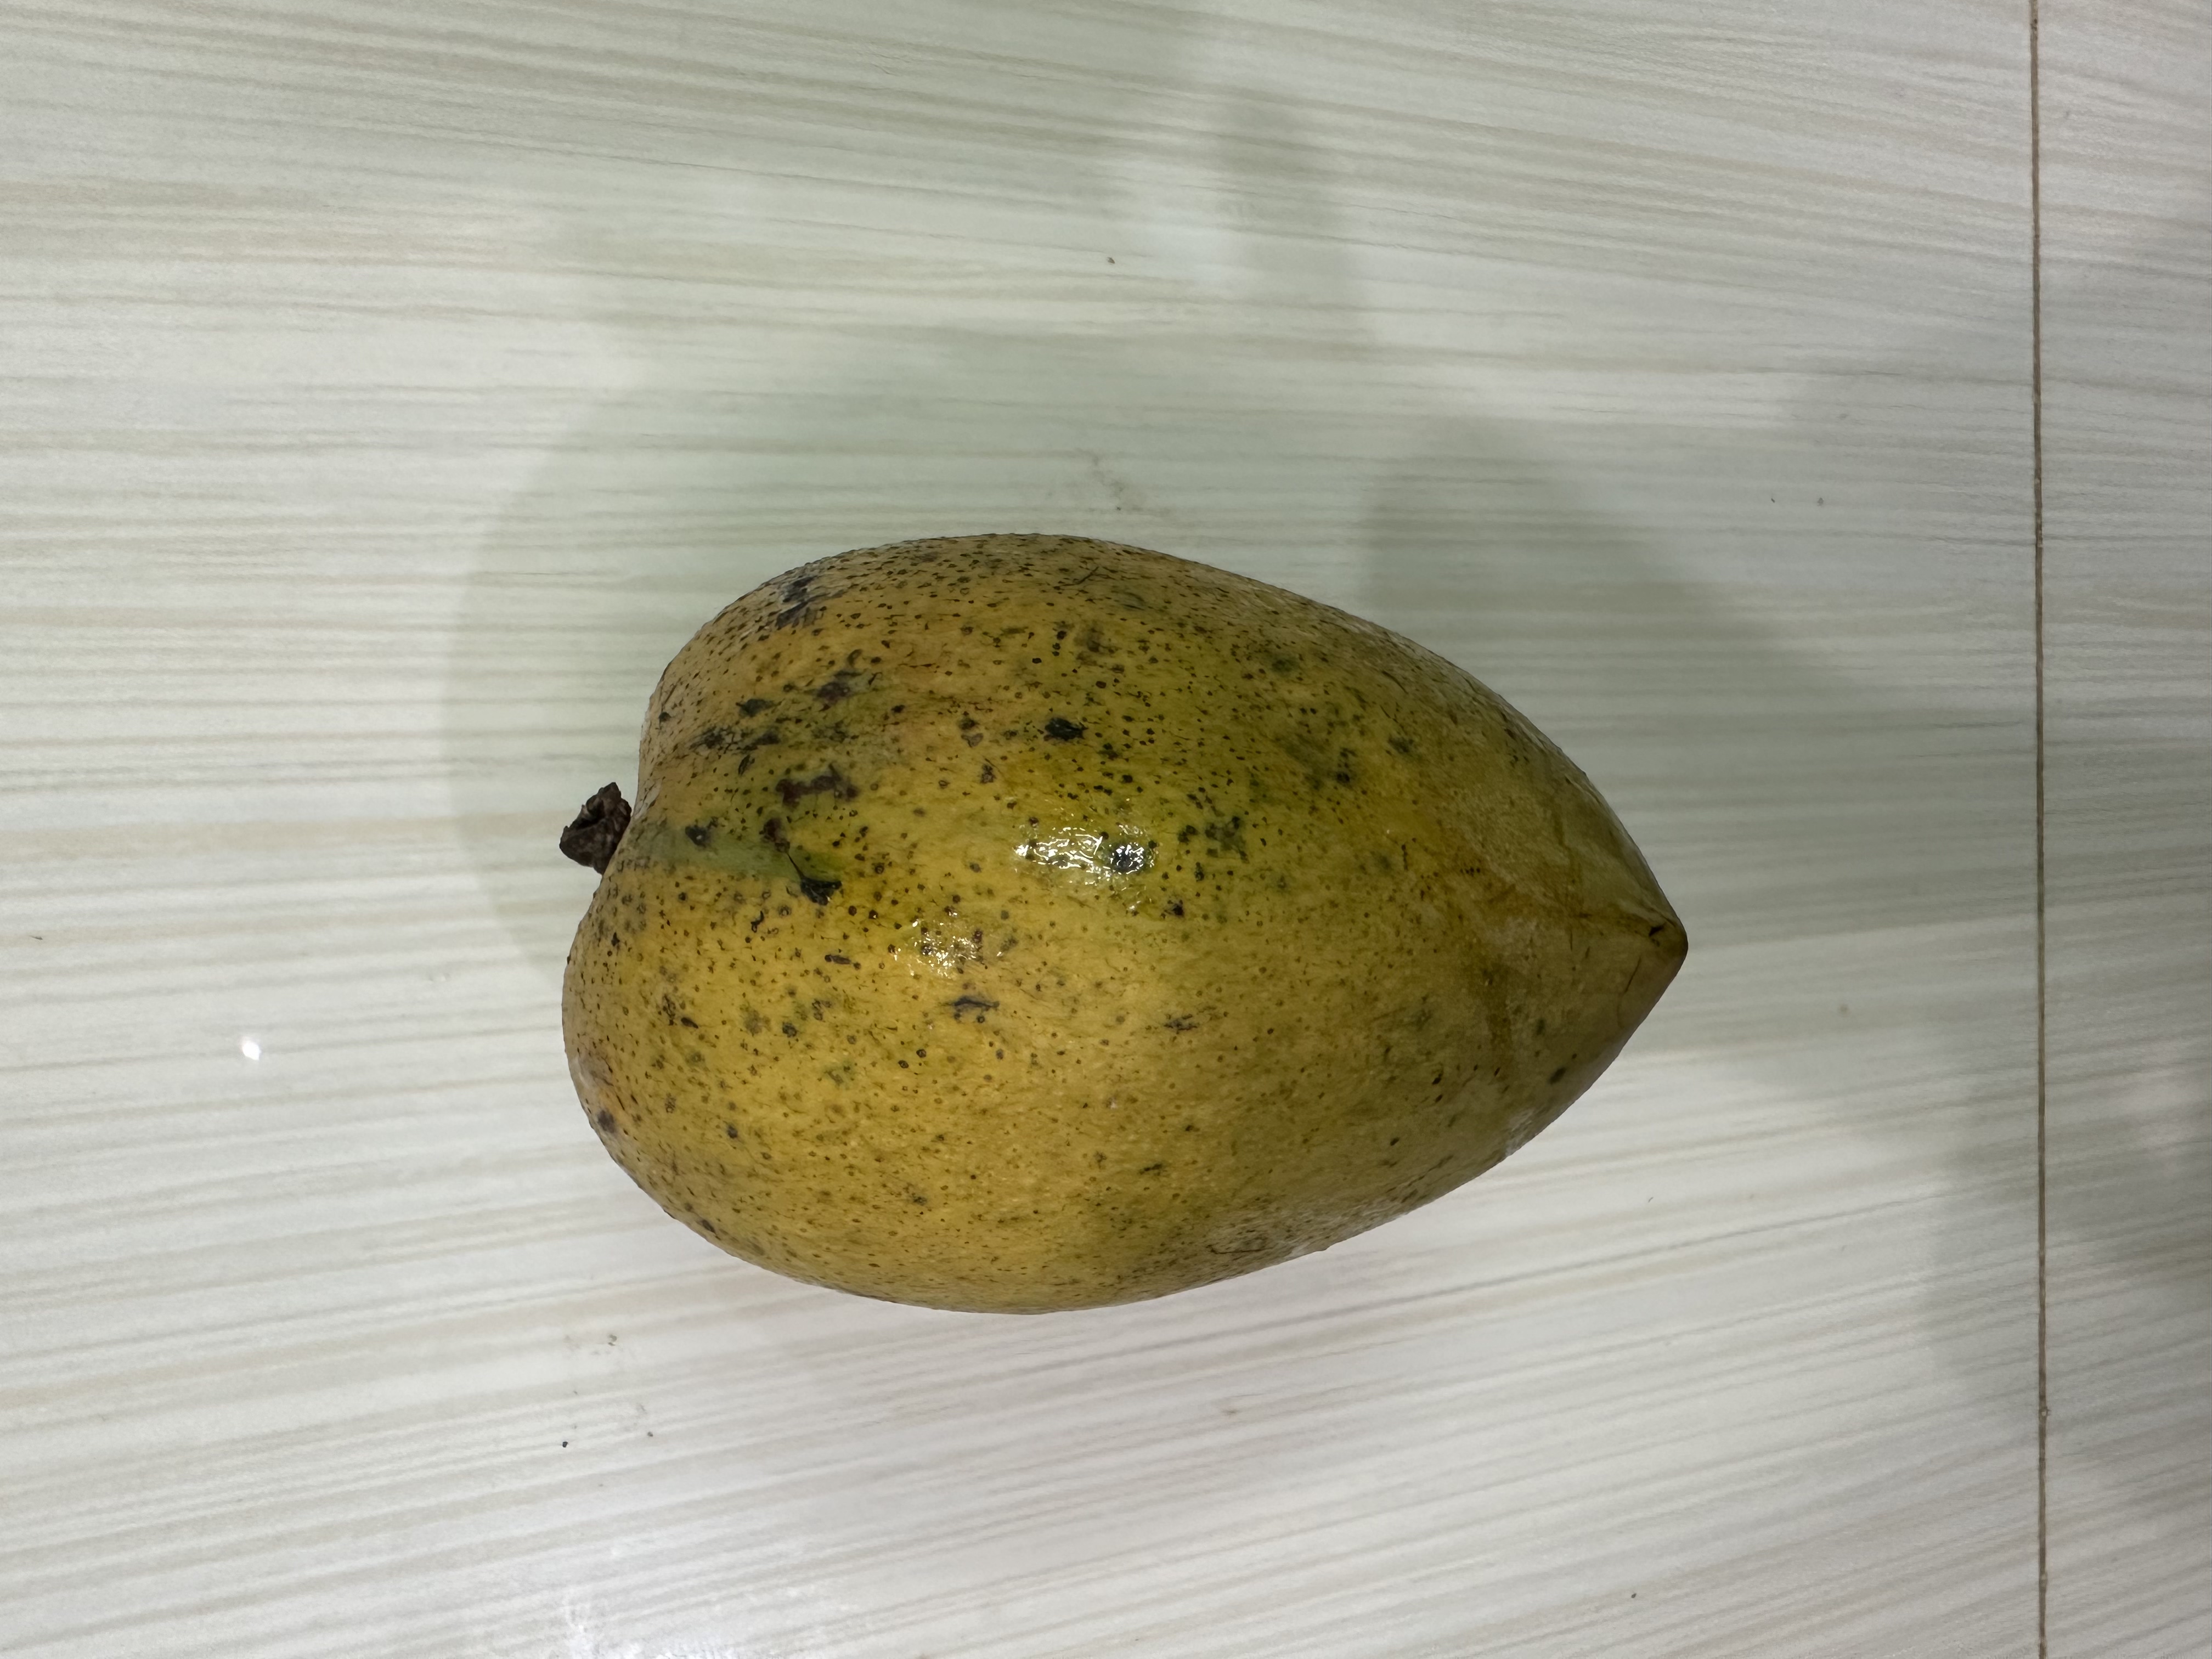
Mango variety: Nilambori